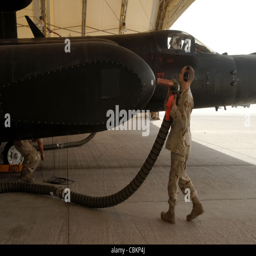
person , a crew chief at an air base